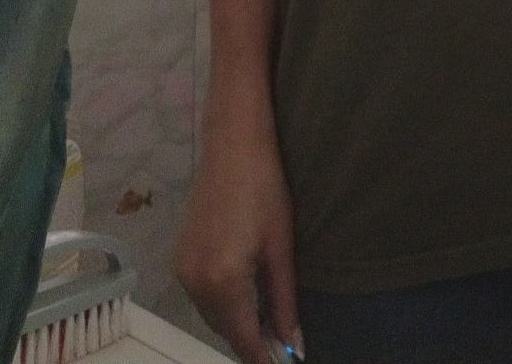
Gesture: no_gesture